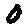
Label: 0